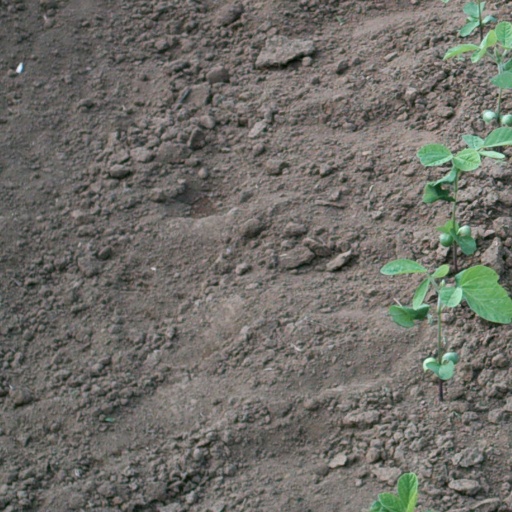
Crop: soybean